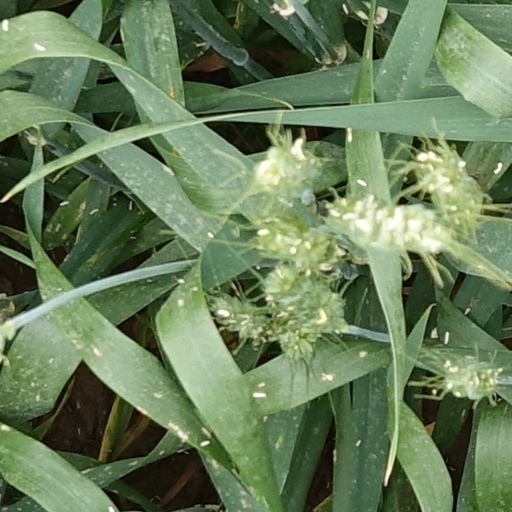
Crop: wheat